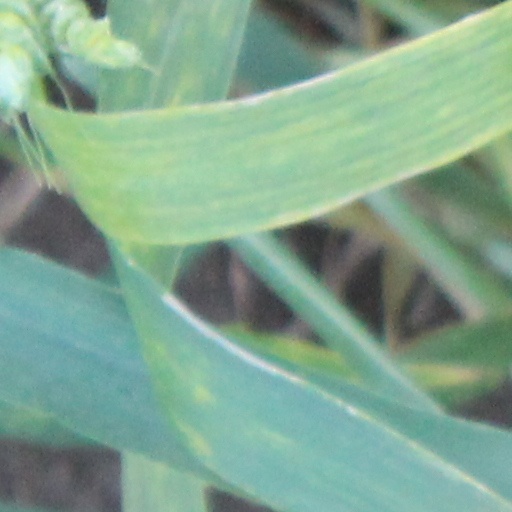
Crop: wheat